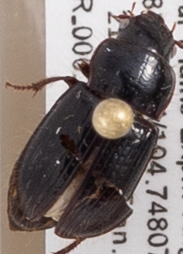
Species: Piosoma setosum
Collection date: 2021-07-21
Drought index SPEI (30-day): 1.93
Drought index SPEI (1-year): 0.288
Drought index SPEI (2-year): -0.46